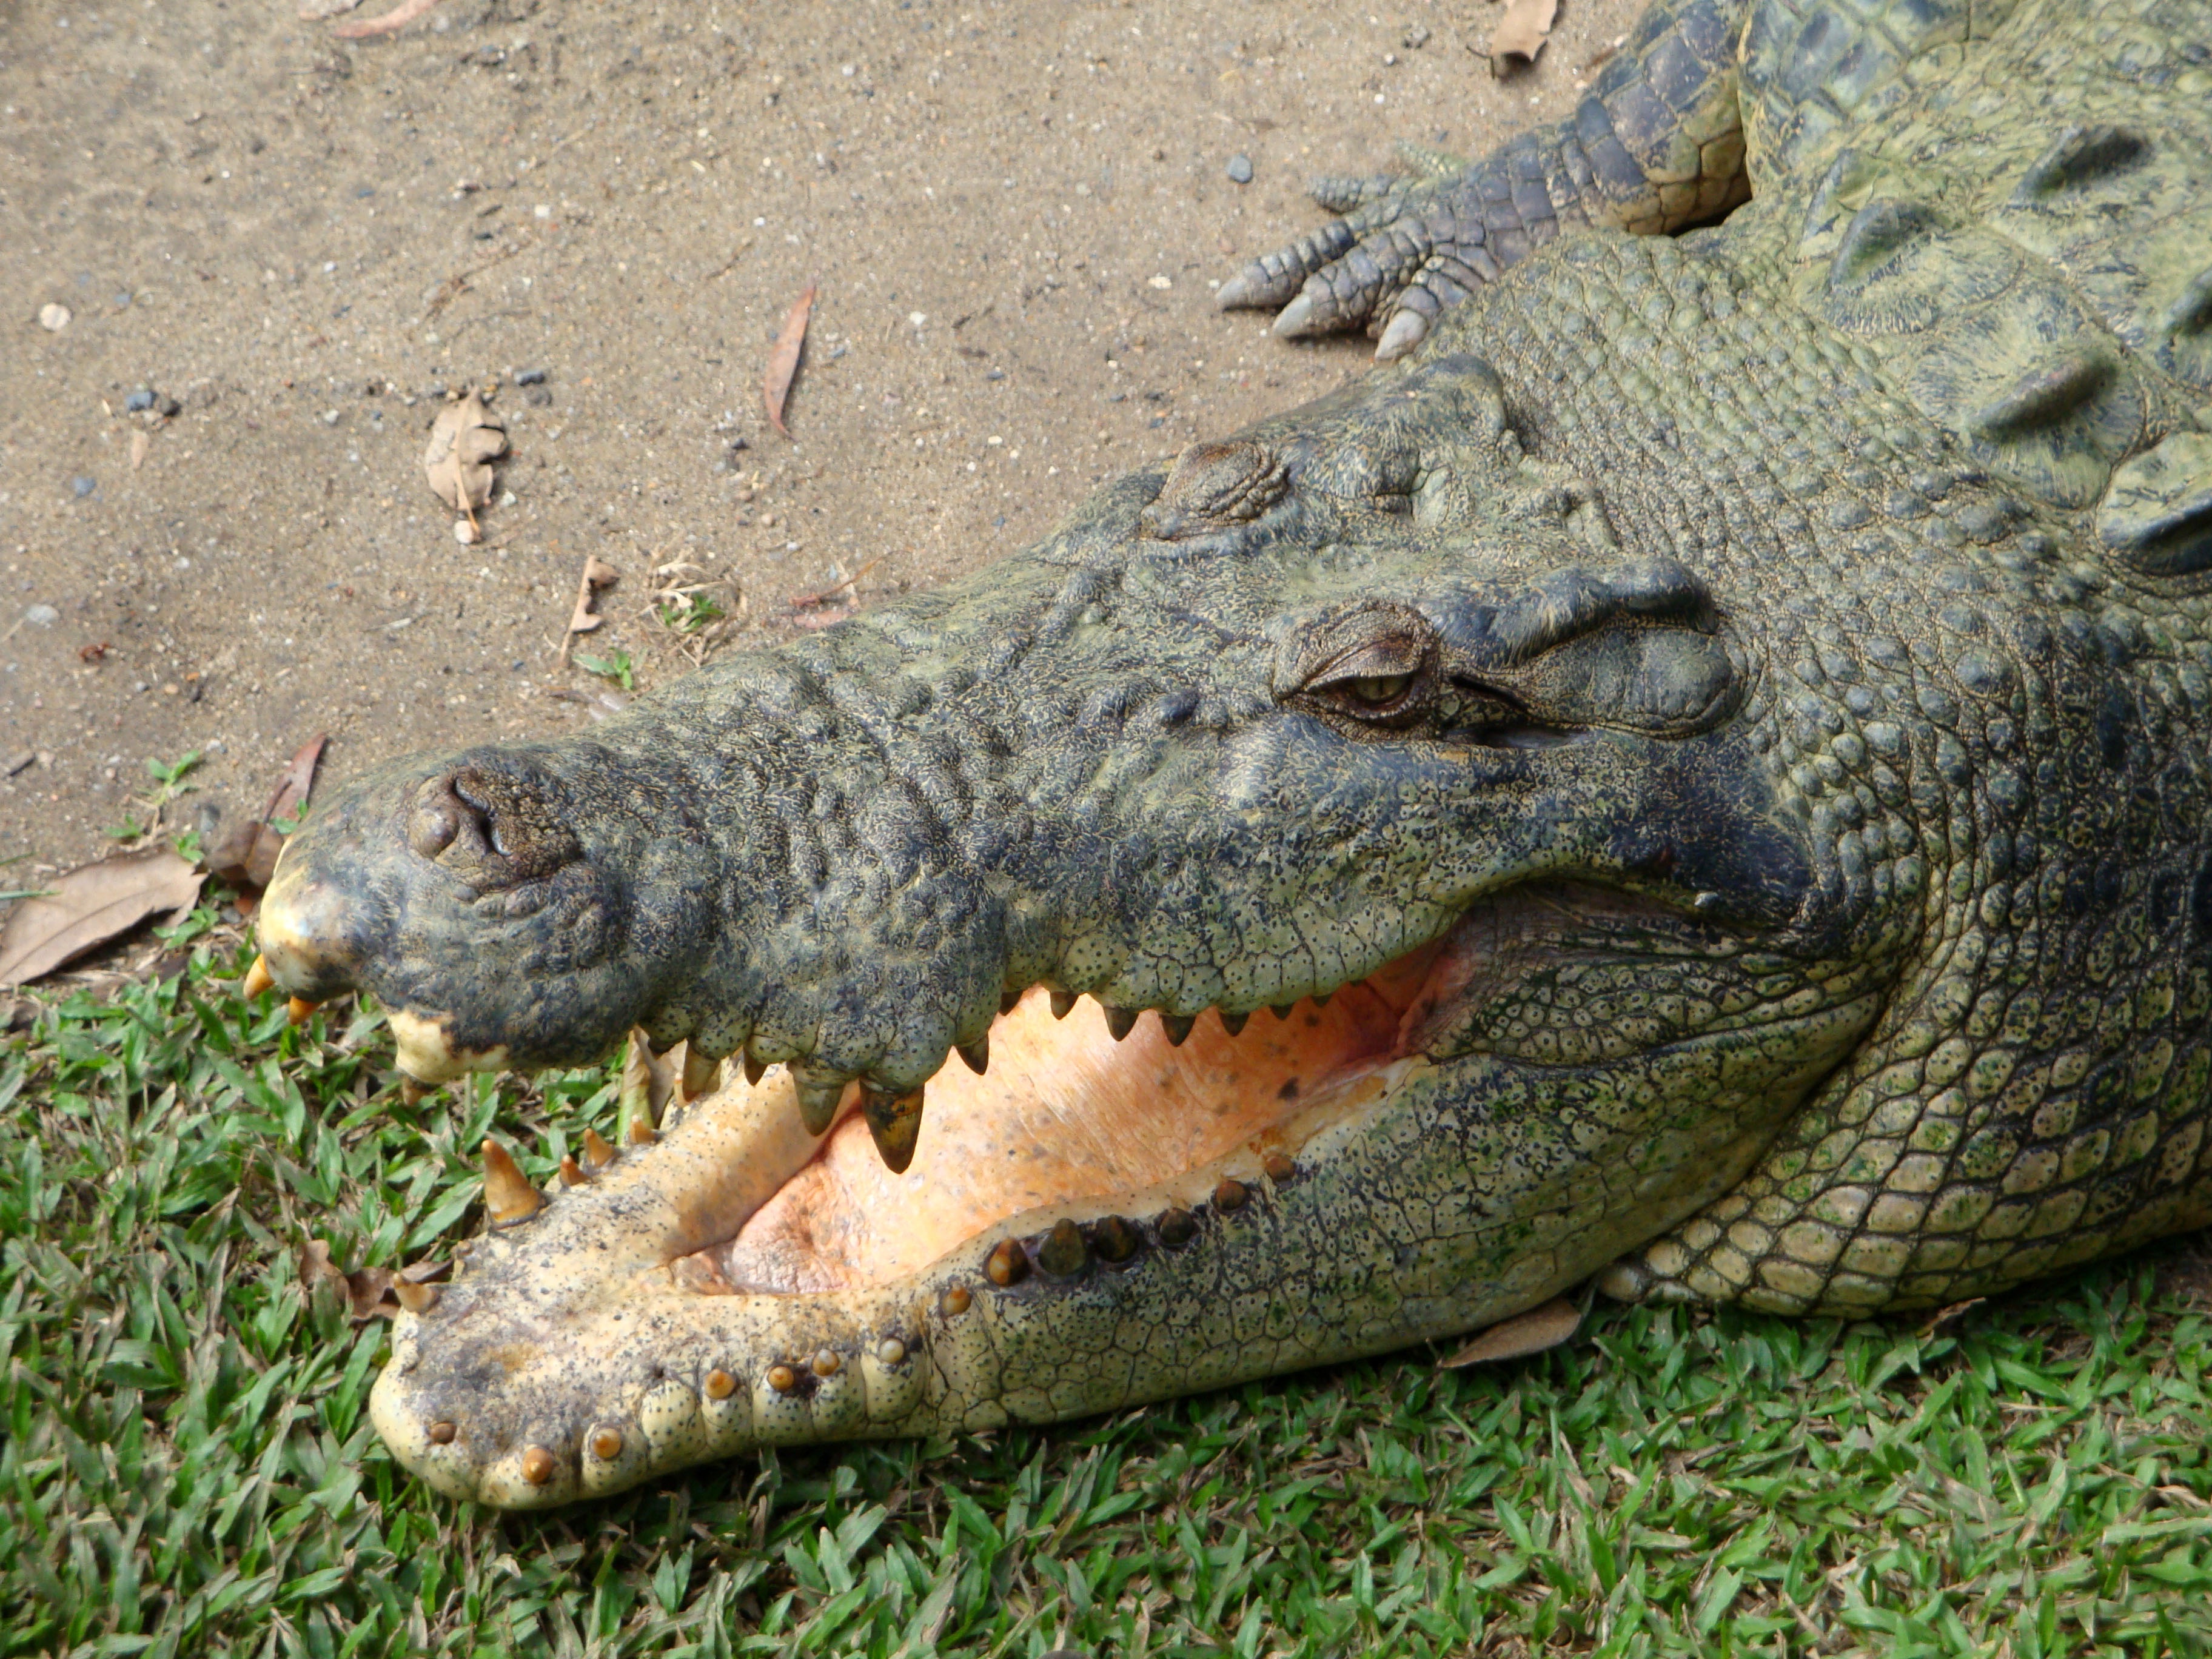
nature, wilderness, adventure, wildlife, zoo, foot, usa, predator, reptile, scale, close, eat, fauna, smile, crocodile, alligator, australia, wild animal, eye, animals, vertebrate, hunter, tooth, risk, animal world, dangerous, ogre, maw, carnivores, crocodilia, american alligator, nile crocodile